1936 Auckland Rugby League season

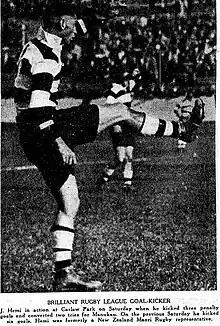
Jack Hemi goal kicking for Manukau v City.

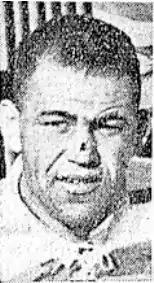
Frank Pickrang (Manukau)

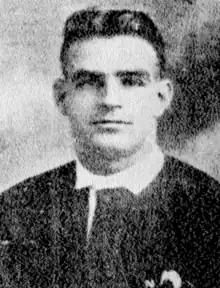
Lou Brown, City's outstanding winger.

Thomas Pawson, the South Auckland representative five eighth debuted for Mt Albert and scored a try. The match between Marist and Newton was refereed by Percy Rogers who was refereeing at least his 100th senior grade match since his debut in 1924. James Dye a City forward received a bad head injury and was taken to Auckland Hospital suffering from concussion. He was able to return to work on the Tuesday. For Richmond in their match with Mount Albert, their winger Ronald Couper injured his knee which had previously caused him trouble.